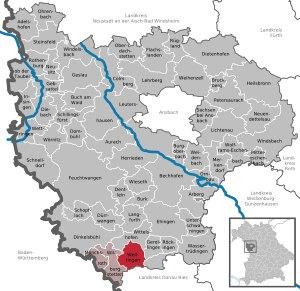
Weiltingen est une commune allemande, située en Bavière, dans l'arrondissement d'Ansbach et le district de Moyenne-Franconie.